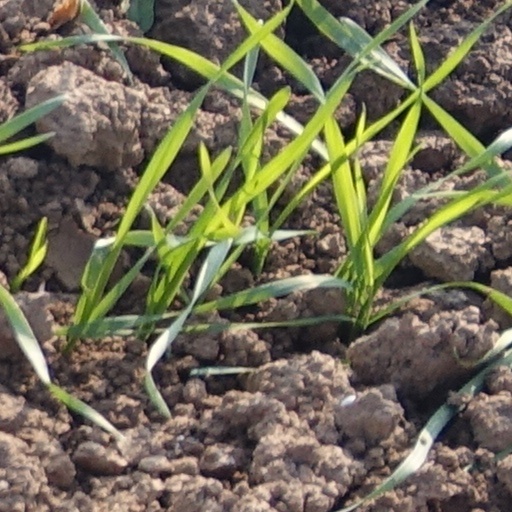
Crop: wheat